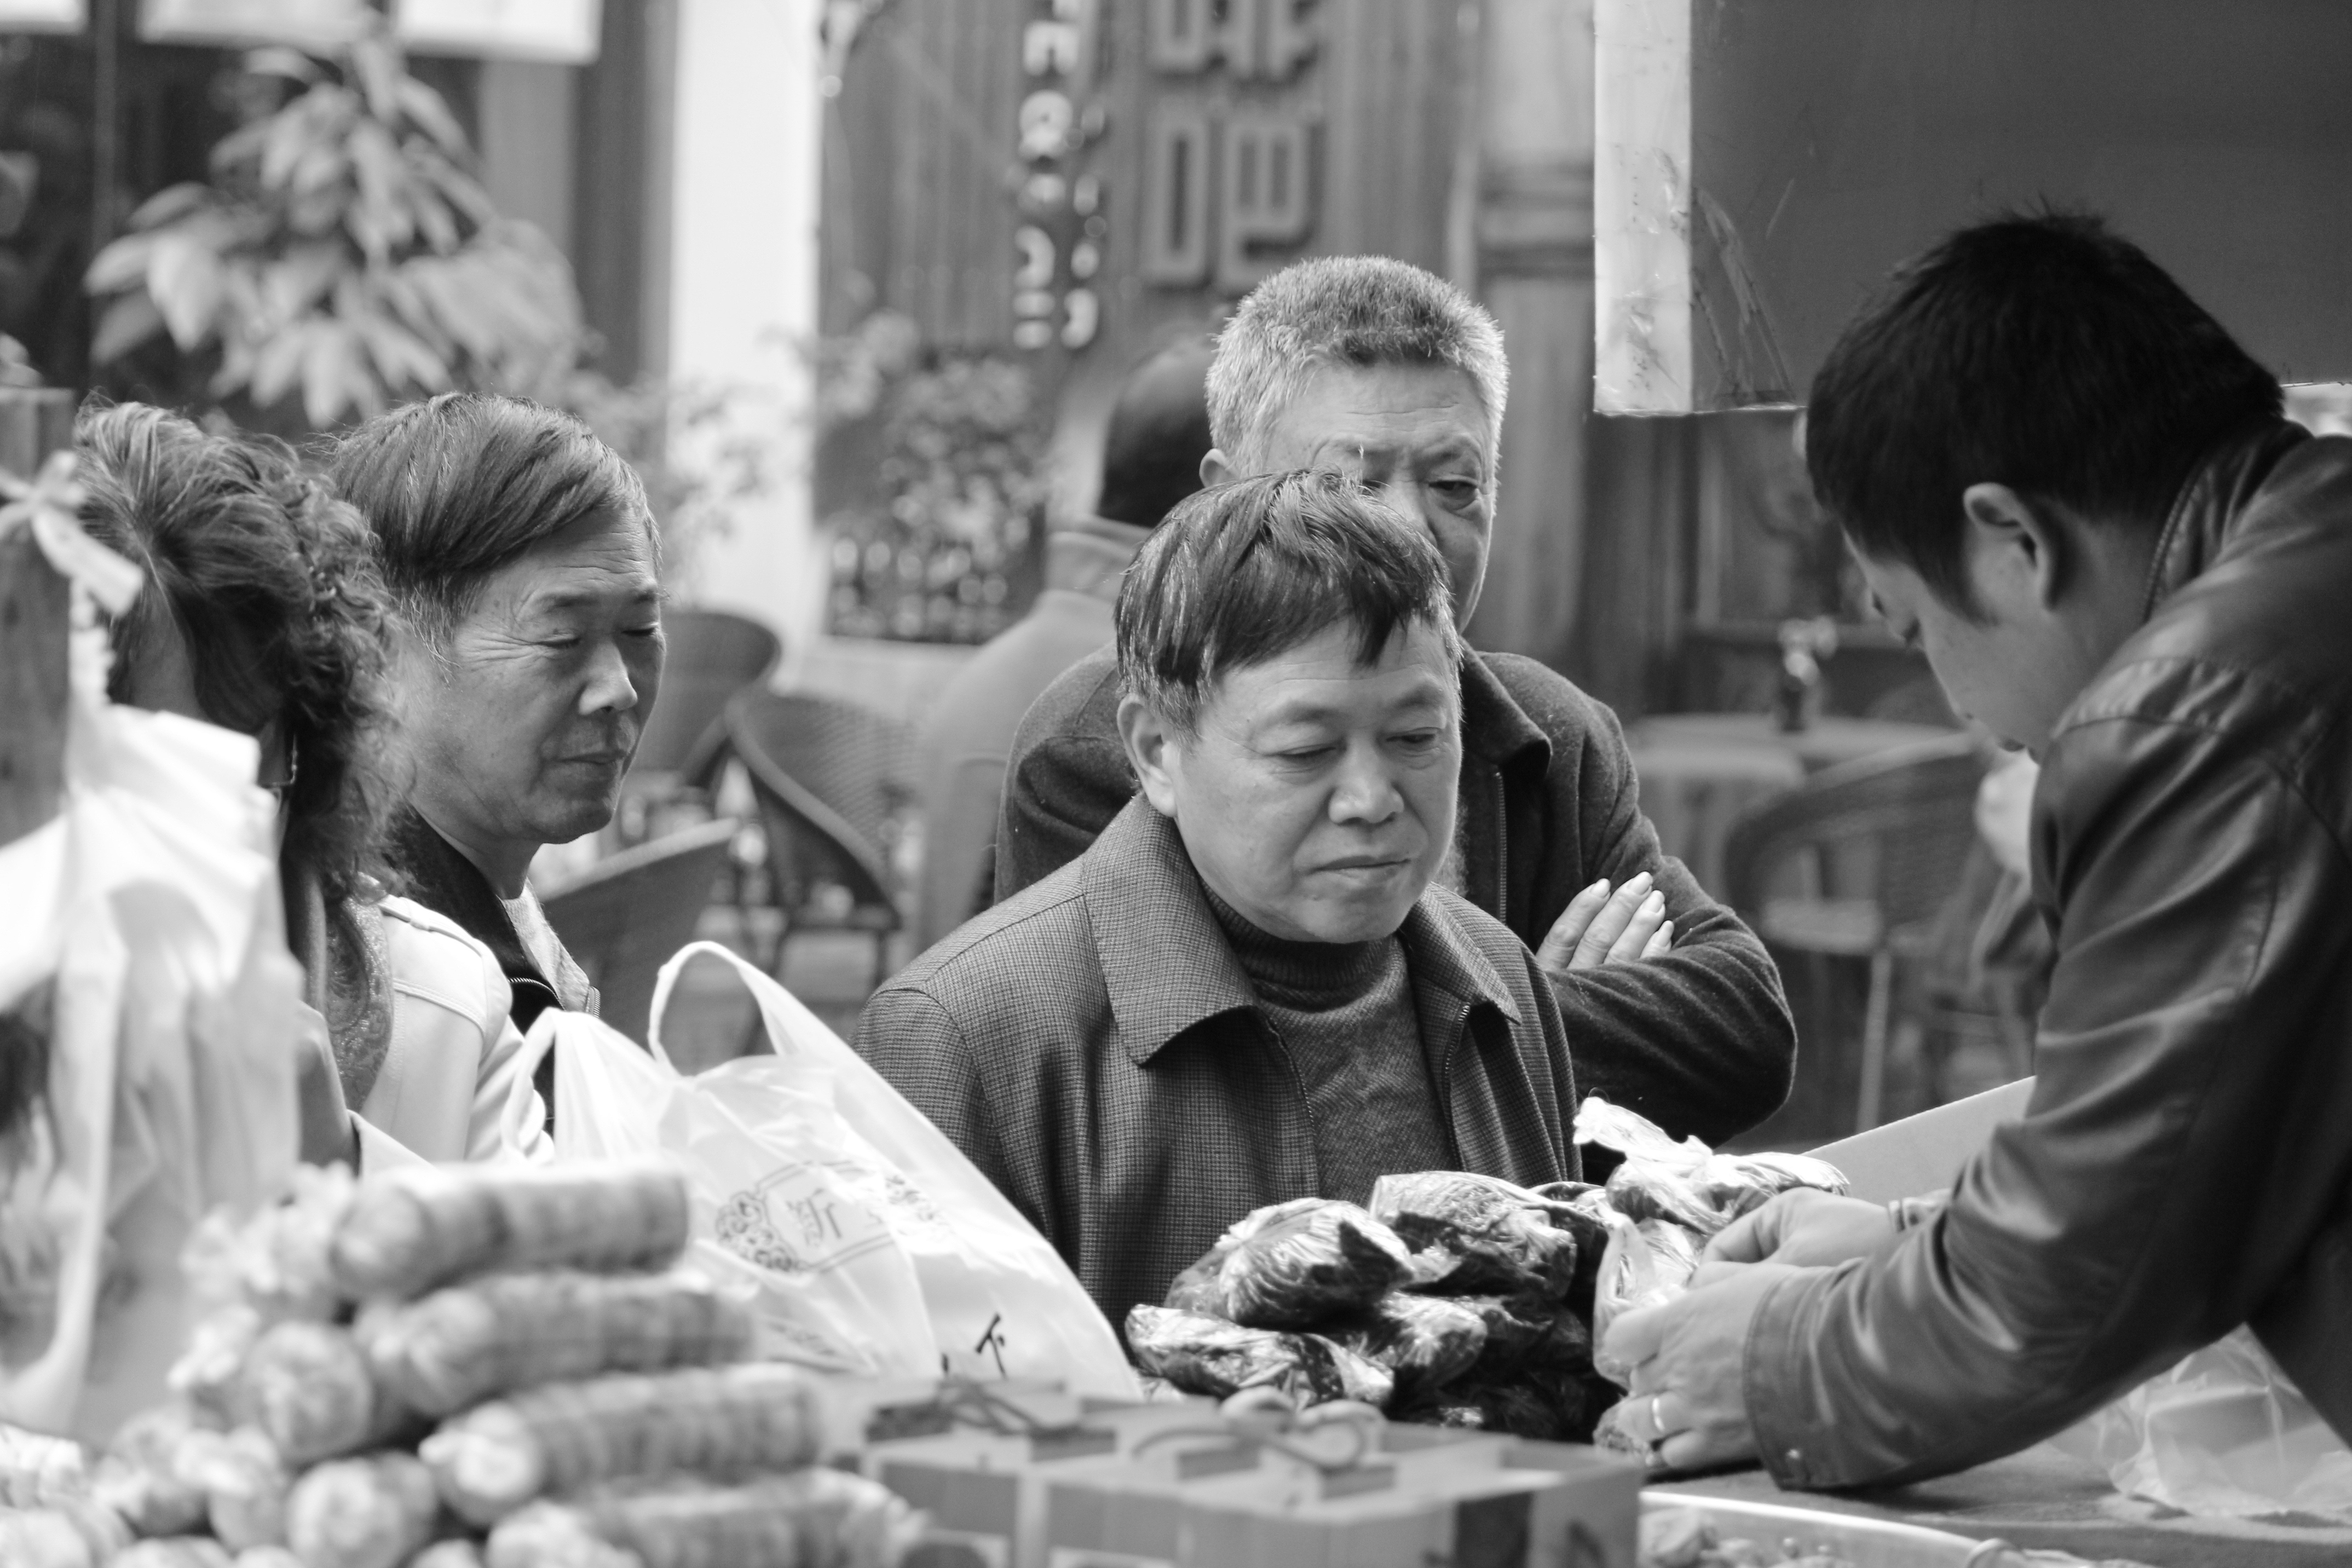
person, black and white, people, crowd, asian, business, monochrome, conversation, men, photograph, sale, china, monochrome photography